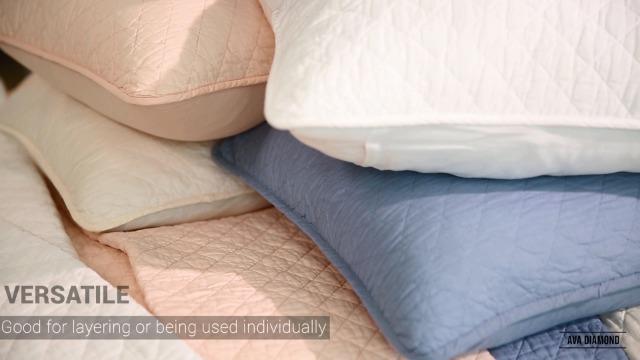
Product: Lush Décor Race Cars 2 Piece Reversible Quilt Kids Bedding Set, Twin, Blue/Orange
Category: Home & Kitchen | Bedding | Kids' Bedding | Quilts & Sets | Quilt Sets
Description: Lush Décor race car quilt set is the ideal, fun, and exciting bedding set for any young racing fan.
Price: $59.39
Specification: ProductDimensions:86x0.1x68inches|ItemWeight:4pounds|ShippingWeight:4.5pounds(Viewshippingratesandpolicies)|Manufacturer:TriangleHomeFashions|ASIN:B01M5EIO3Y|Itemmodelnumber:16T000544